De Birmingham family

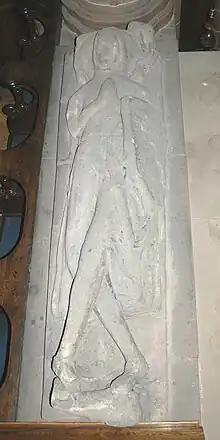
Cross-legged effigy believed to represent Sir William de Bermingham, circa 1325, St Martin's Church, Birmingham

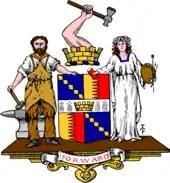
Coat of arms of the City of Birmingham, granted in 1889

Knighted in 1325 by Edward II for whom he raised four hundred infantry.